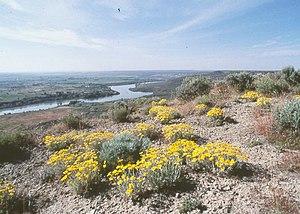
Le Monument national du Site Fossilifère d'Hagerman est un monument national américain, situé dans l'État de l'Idaho. Il signale l'un des plus grands sites de fossiles du monde pour la période du Pliocène. Une espèce fossile découverte ici porte le nom du parc, il s'agit du cheval d'Hagerman, Equus simplicidens.
Cette liste recense les monuments nationaux américains.